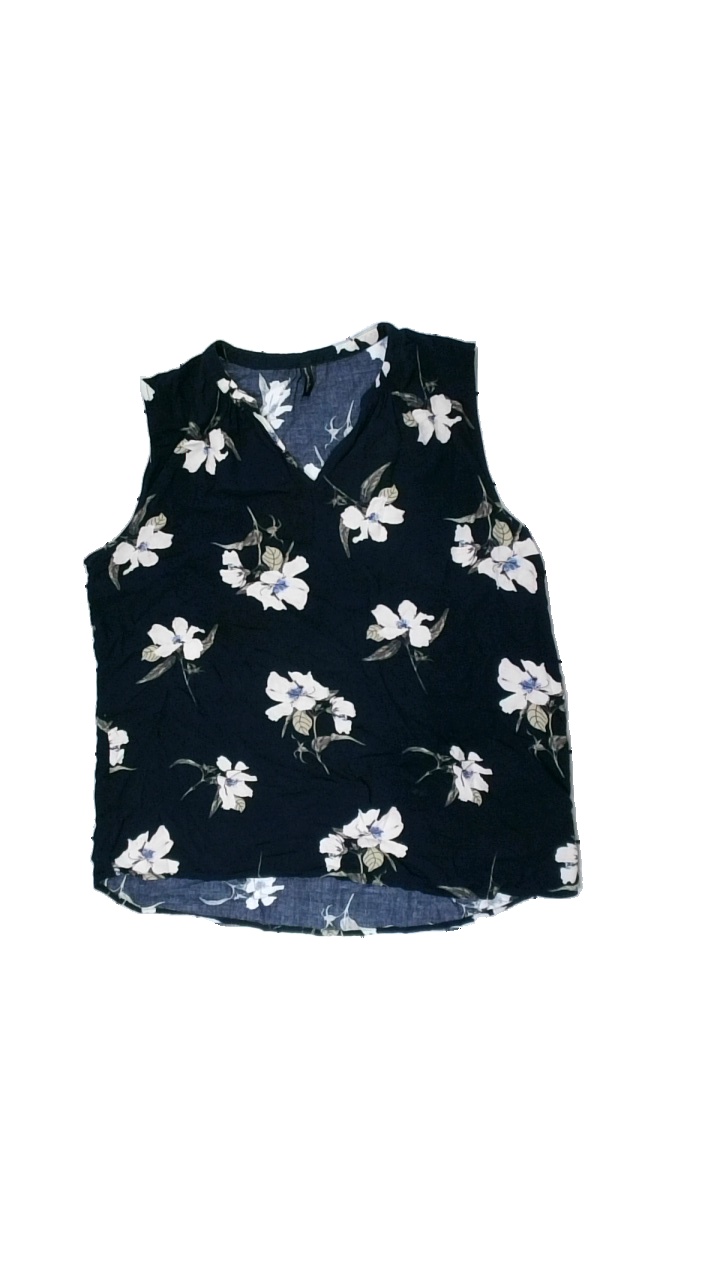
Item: Tank Top (Ladies)
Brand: Pure Instinct
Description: blått linne med blommor på. lite matt i färgerna
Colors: Blue, White, Grey
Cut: Regular
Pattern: Floral print
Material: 100% viscose
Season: All
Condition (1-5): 3
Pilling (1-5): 5
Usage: Reuse
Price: <50